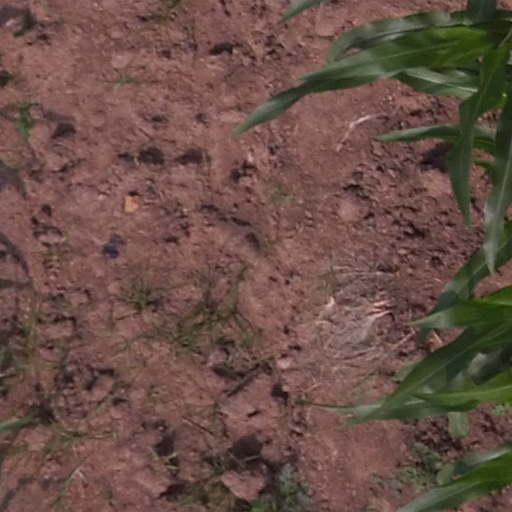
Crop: maize; corn